MV Isle of Arran

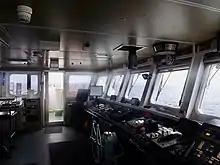
View of the bridge

"Isle of Arran" was launched on the Clyde at the end of 1983. After fitting out, she made her way down to Gourock, where she showed the flag and tested her bow ramp on the linkspan. After further berthing trials at Ardrossan and Brodick, she eventually took over the route from the elderly (which itself had recently replaced the failed ) on 13 April 1984, providing a crossing time of 55 minutes. Her winter relieving vessels included MV "Iona" and MV "Glen Sannox".